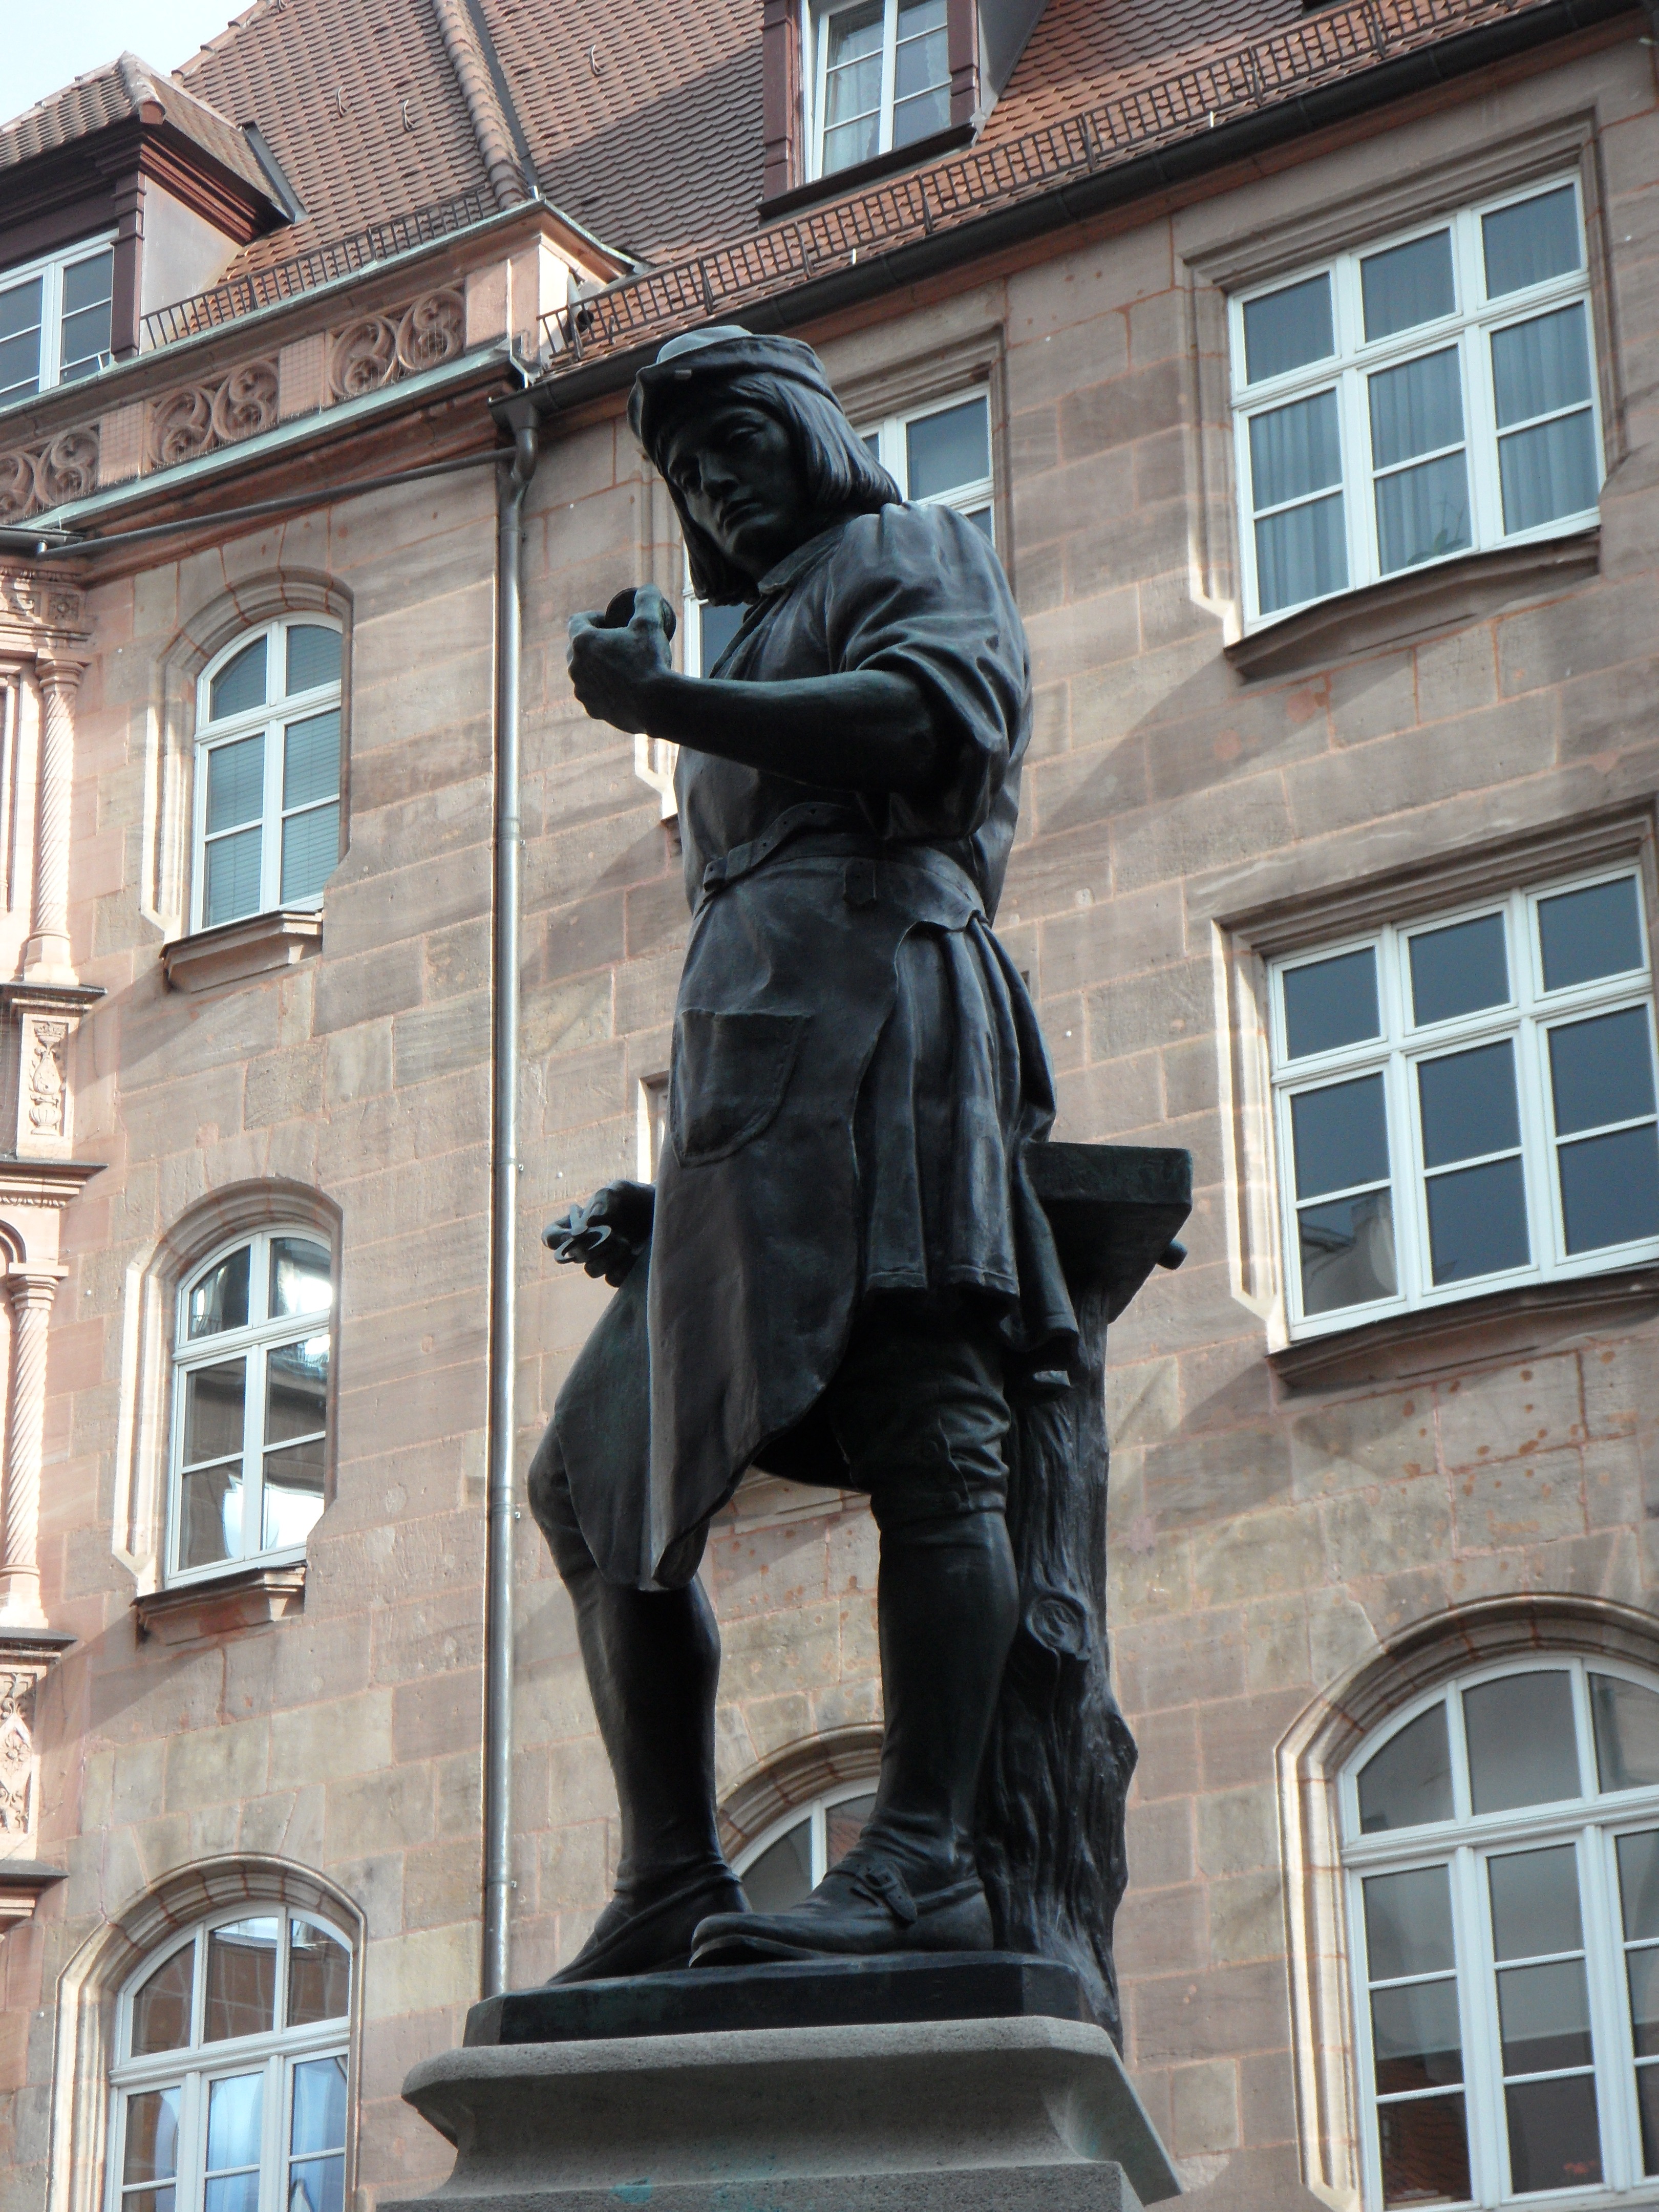
man, window, building, monument, statue, portrait, landmark, facade, pocket watch, artwork, sculpture, memorial, figure, famous, nuremberg, personality, inventor, peter henlein, henlein, inventor of the pocket watch